Lois January

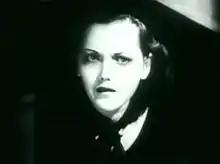
January in "The Pace That Kills" (1935)

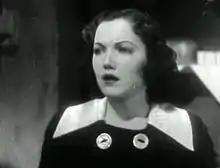
January in "Rogue of the Range" (1936)

Lois January (October 5, 1912 – August 7, 2006) was an American actress and singer who performed small roles in several B-movies during the 1930s.